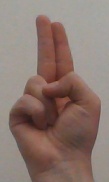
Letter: taa